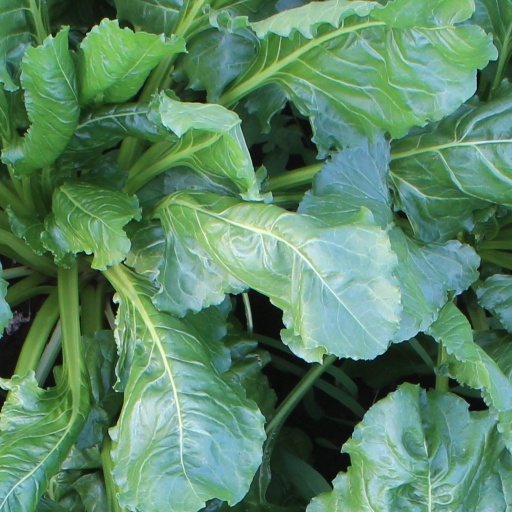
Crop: sugar beet